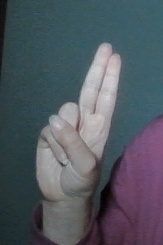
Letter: taa